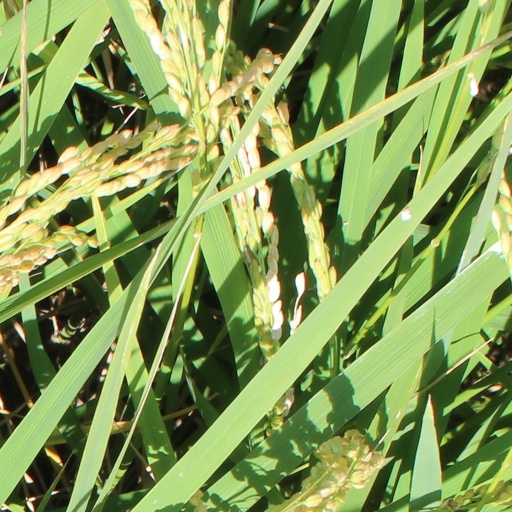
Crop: rice